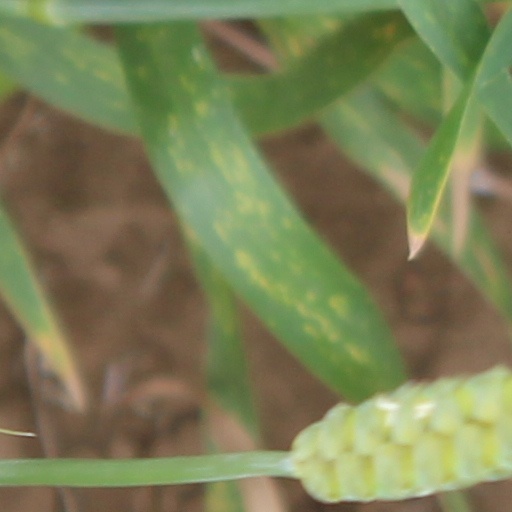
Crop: wheat